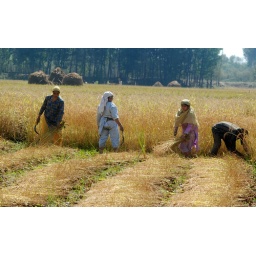
Srinagar Farmers beating paddy plants to separate grains in a field on the outskirts of Srinagar on Saturday (MEHRAJBHAT)